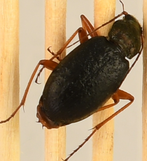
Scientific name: Chlaenius aestivus
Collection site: Smithsonian Environmental Research Center NEON (SERC), plot SERC_021